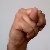
The image shows a hand gesture representing the letter 'N' in Indian Sign Language.